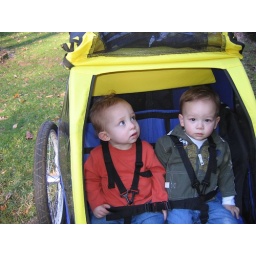
The boys are a little confused about sitting in the bike trailer.